Diesel–electric powertrain

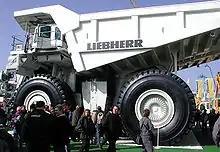
The diesel–electric powered Liebherr T282 dumper

In the automobile industry, diesel engines in combination with electric transmissions and battery power are being developed for future vehicle drive systems. Partnership for a New Generation of Vehicles was a cooperative research program between the U.S. government and "The Big Three" automobile manufacturers (DaimlerChrysler, Ford and General Motors) that developed diesel hybrid cars.